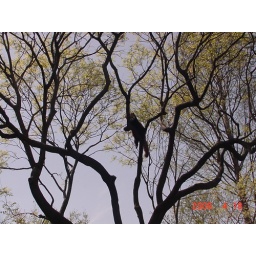
A red panda in a tree at the Cincinnati Zoo.